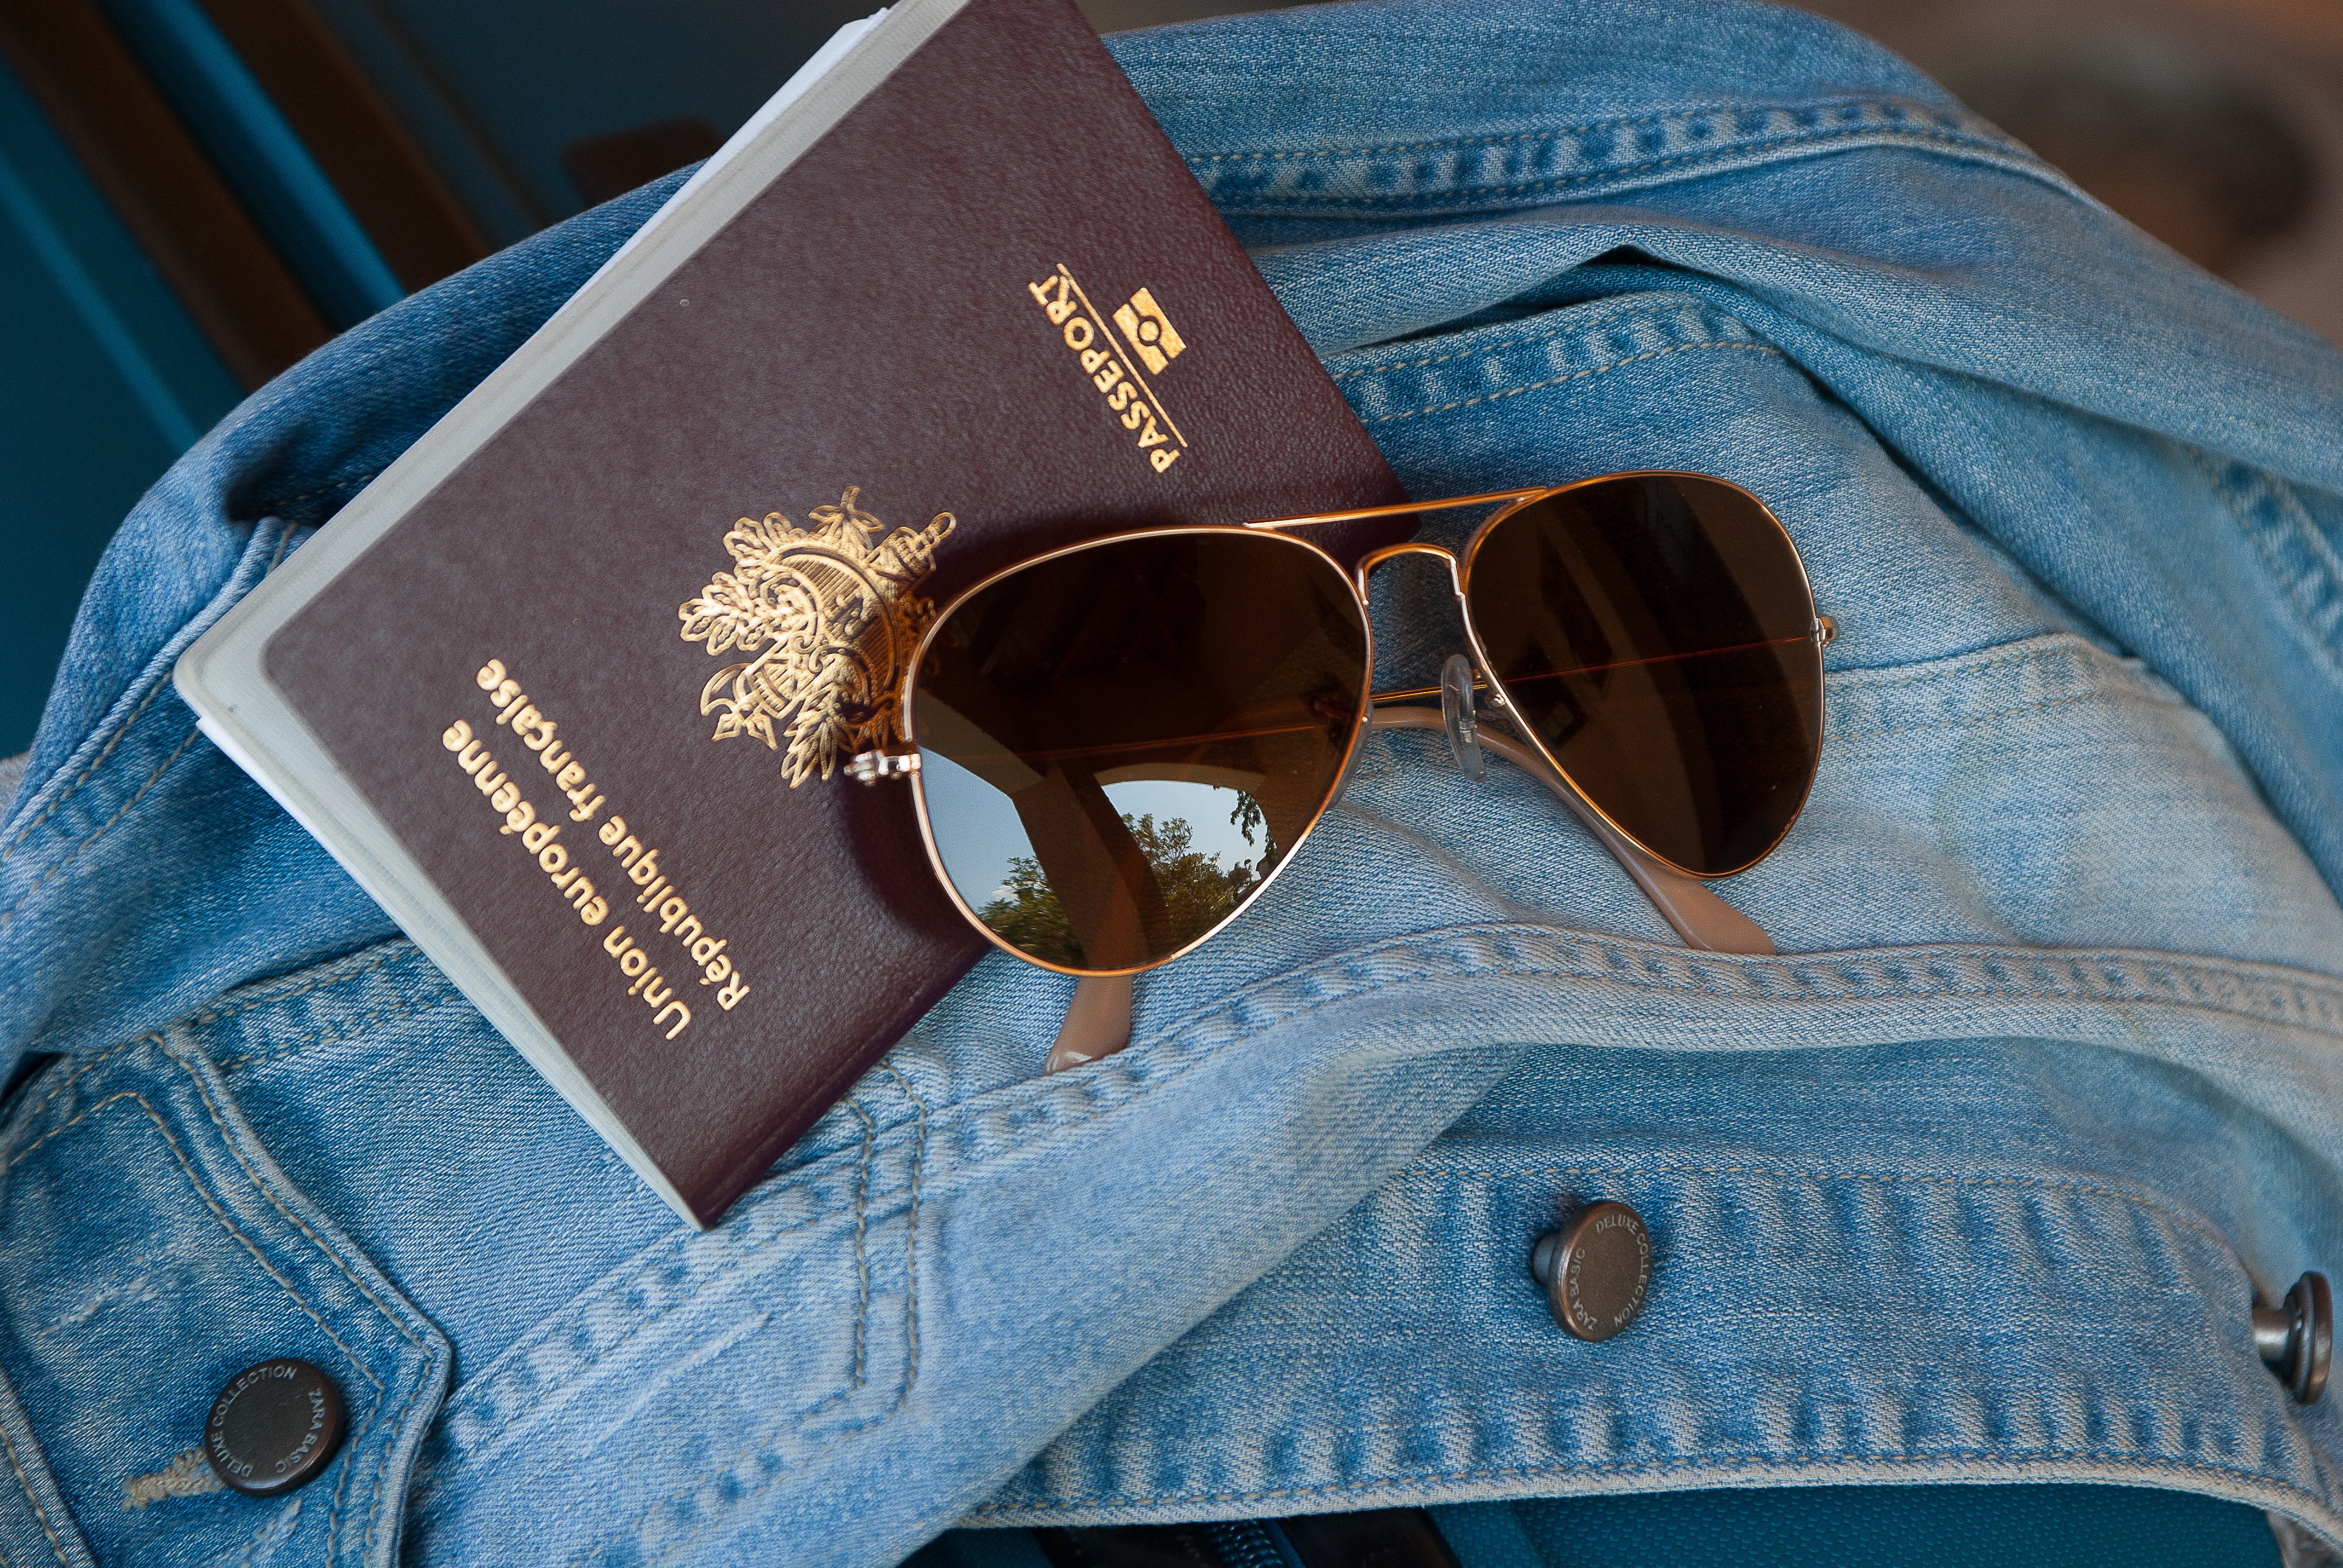
travel, holiday, blue, brand, sunglasses, glasses, eyewear, passport, customs, fashion accessory, vision care